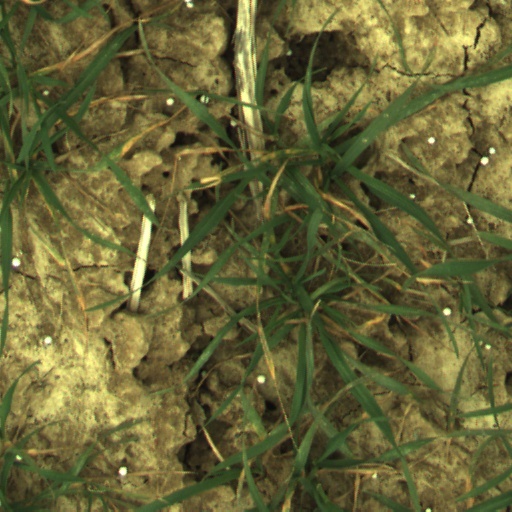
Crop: wheat